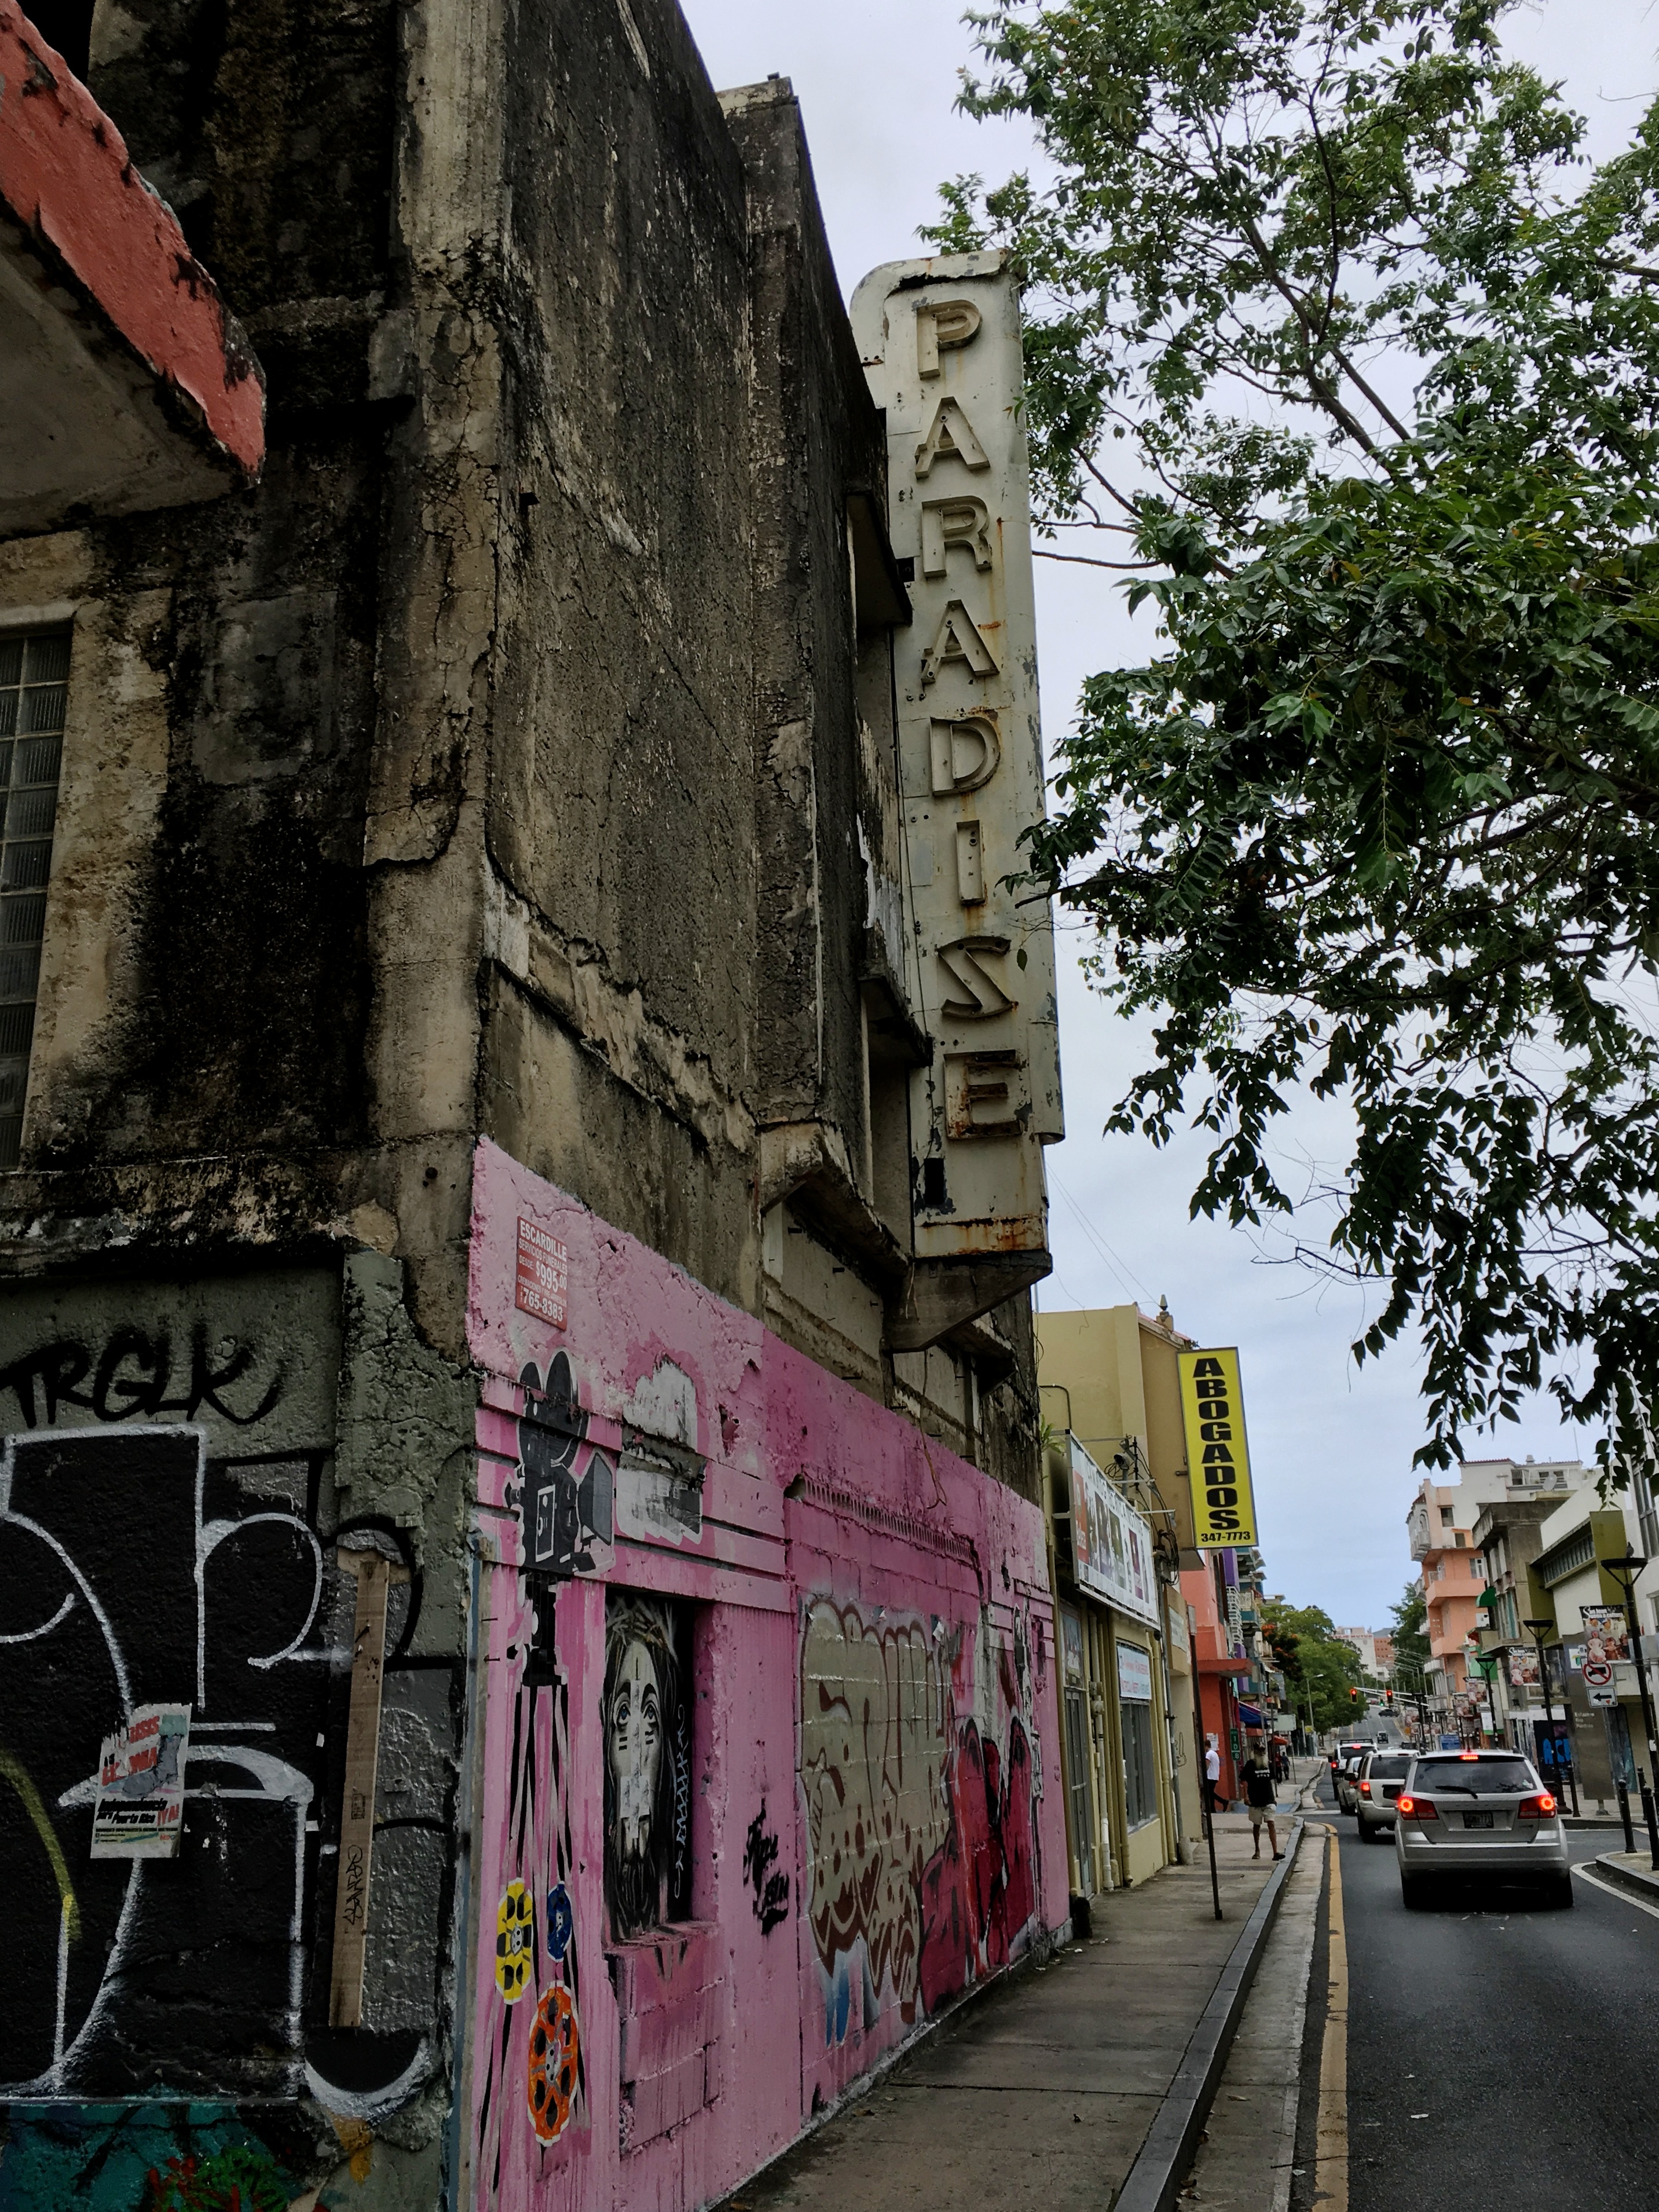
road, street, town, alley, city, wall, transport, lane, art, infrastructure, neighbourhood, urban area, residential area, human settlement